Italian Grisons

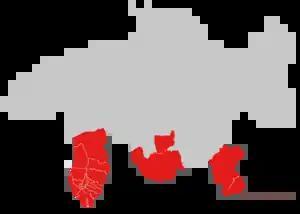
The canton of Grisons with the Italian-speaking municipalities highlighted. The village of Bivio, in which Italian was formerly the dominant language, is highlighted as well.

Italian Grisons or Italian Grigioni ( or ; ; ; French: "Grisons italiens") or sometimes also called Lombard Grisons, is the region of the Canton of Grisons, Switzerland, in which Italian is the dominant language.